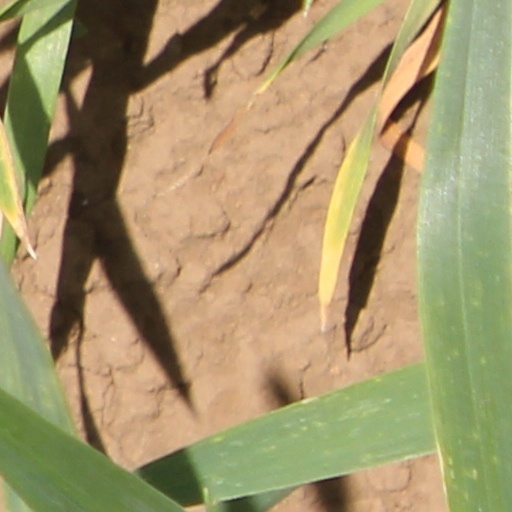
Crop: wheat